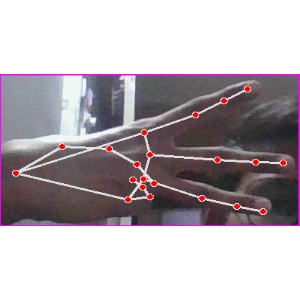
अक्षर: भ